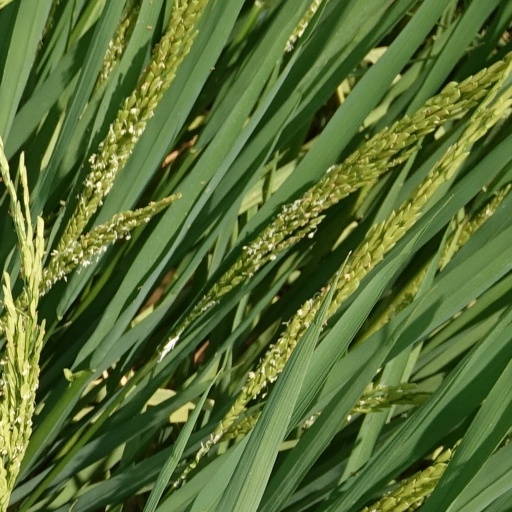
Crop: rice